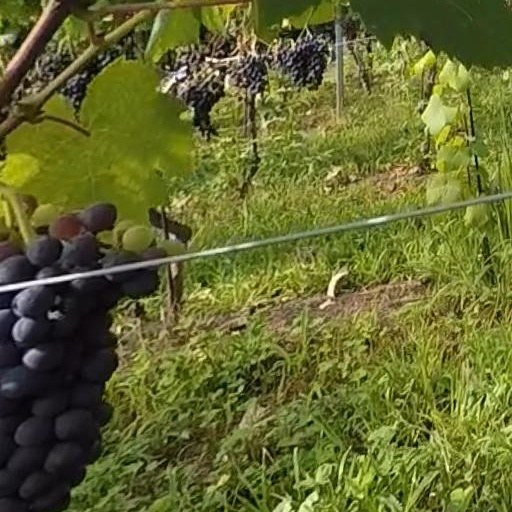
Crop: grape